X-Ray Imaging and Spectroscopy Mission

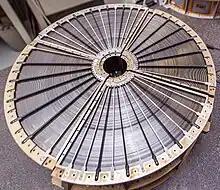
203 foils assembled in the X-ray Mirror Assembly XMA

The X-ray Imaging and Spectroscopy Mission is one of the first projects for ISAS to have a separate project manager (PM) and primary investigator (PI). This is part of ISAS's reform in project management to prevent the recurrence of the "Hitomi" accident. In traditional ISAS missions, the PM was also responsible for tasks that would typically be allocated to PIs in a NASA mission.